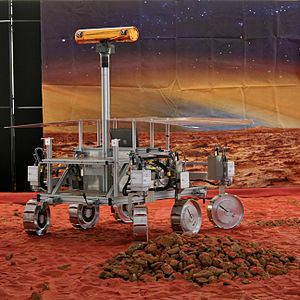
ExoMars
Prototyper af ExoMars' marsrover
ExoMars er en eksobiologisk marsmission, der ledes af Den Europæiske Rumorganisation ESA og det russiske rumagentur Roscosmos. Marsmissionens formål er at søge efter spor af nuværende eller tidligere liv på mars og undersøge hvorledes Mars' vand og geologiske sammensætning varierer, samt undersøge atmosfærens sammensætning.